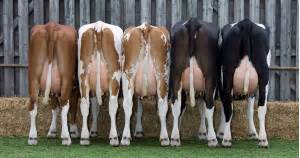
Label: mucca